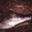
Label: crocodile